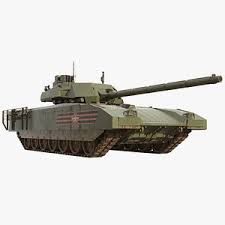
Label: T-14